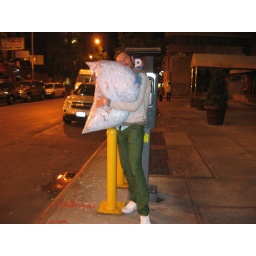
what to do if you find a bag of shredded office paper in the street